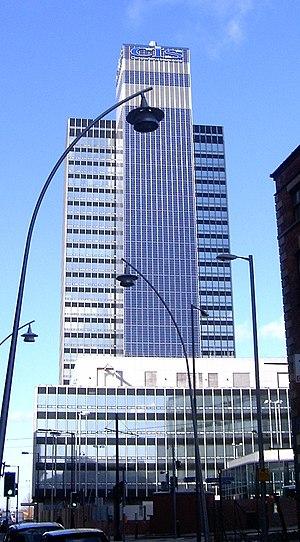
La filière de l'énergie solaire au Royaume-Uni a pris son essor tardivement, en partie du fait du potentiel assez modeste du pays ; c'est seulement à partir de 2011-2012, après la mise en place en avril 2010 de soutiens financiers par des tarifs d'achat garantis, et grâce à la forte baisse des prix des cellules photovoltaïques, que le développement s'est déclenché ; mais après quatre années de développement très rapide, les aides ont été très fortement réduites en 2015-2016.